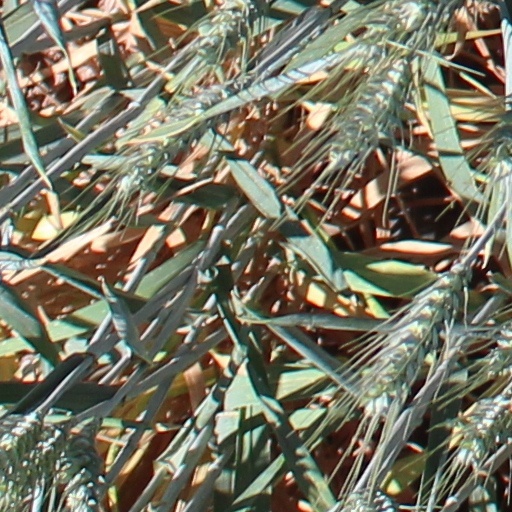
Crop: wheat